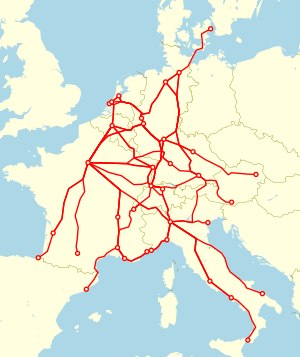
Trans Europ Express / Historie / Nationale ruter og vokseværk
TEE-netværket på sit højdepunkt i 1974.
Trans Europ Express var et internationalt netværk af eksprestog i Vesteuropa. Det blev etableret i 1957 og omfattede på sit højdepunkt i 1974 45 tog, der forbandt 130 forskellige byer. Det meste af netværket forsvandt i 1987 til fordel for det nye koncept EuroCity, men navnet brugtes stadig om visse tog frem til 1995. Med undtagelse af de sidste par år havde togene kun første klasse.